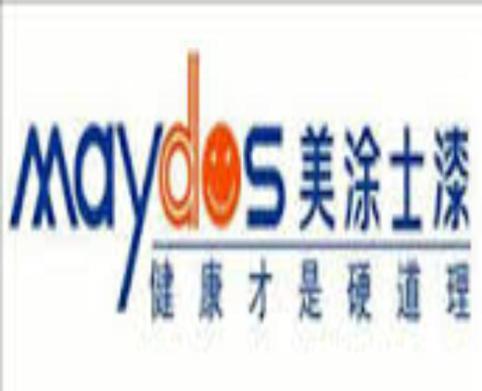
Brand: maydos
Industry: Necessities